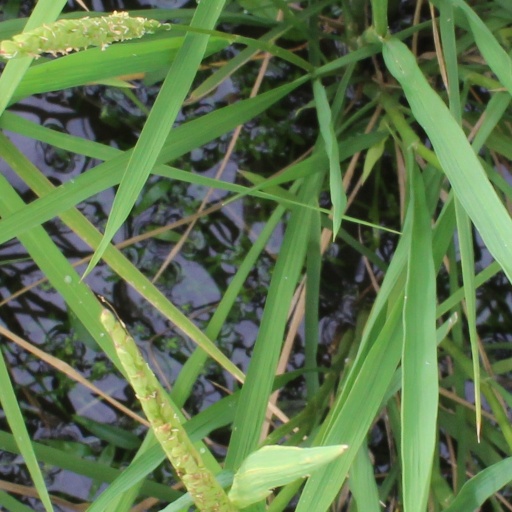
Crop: rice